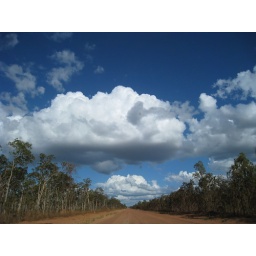
Sky and clouds taken on road in Cape York, Queensland